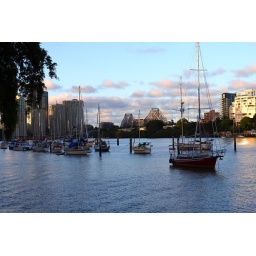
The Brisbane river with the story bridge in the background - taken from the botanical gardens.